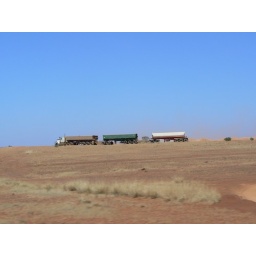
road train in the outback